John Bews

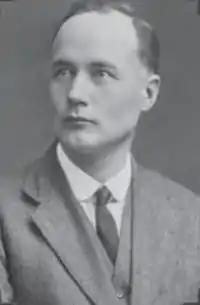

Bews was born in Kirkwall on the Orkney Islands of Scotland. His parents were farmers. He did his schooling in Kirkwall and later studied mathematics, natural philosophy, chemistry, geology, Latin, English and logic at Edinburgh University. He took a second degree in botany, chemistry and geology in 1907.